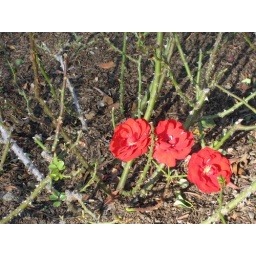
The only three blossoms in a long bed of rose bushes